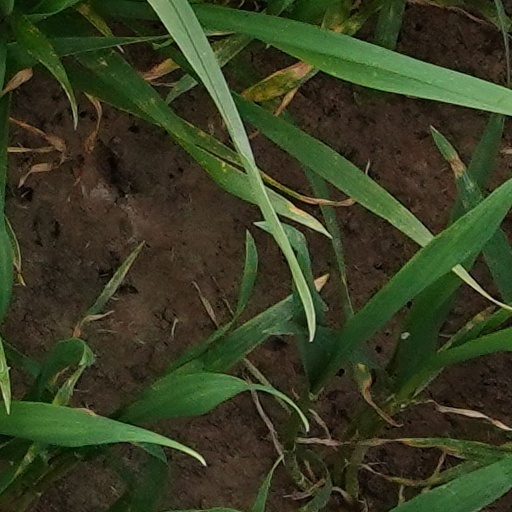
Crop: wheat